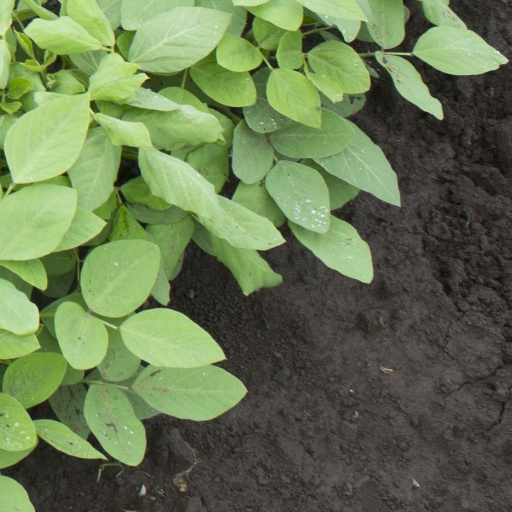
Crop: soybean